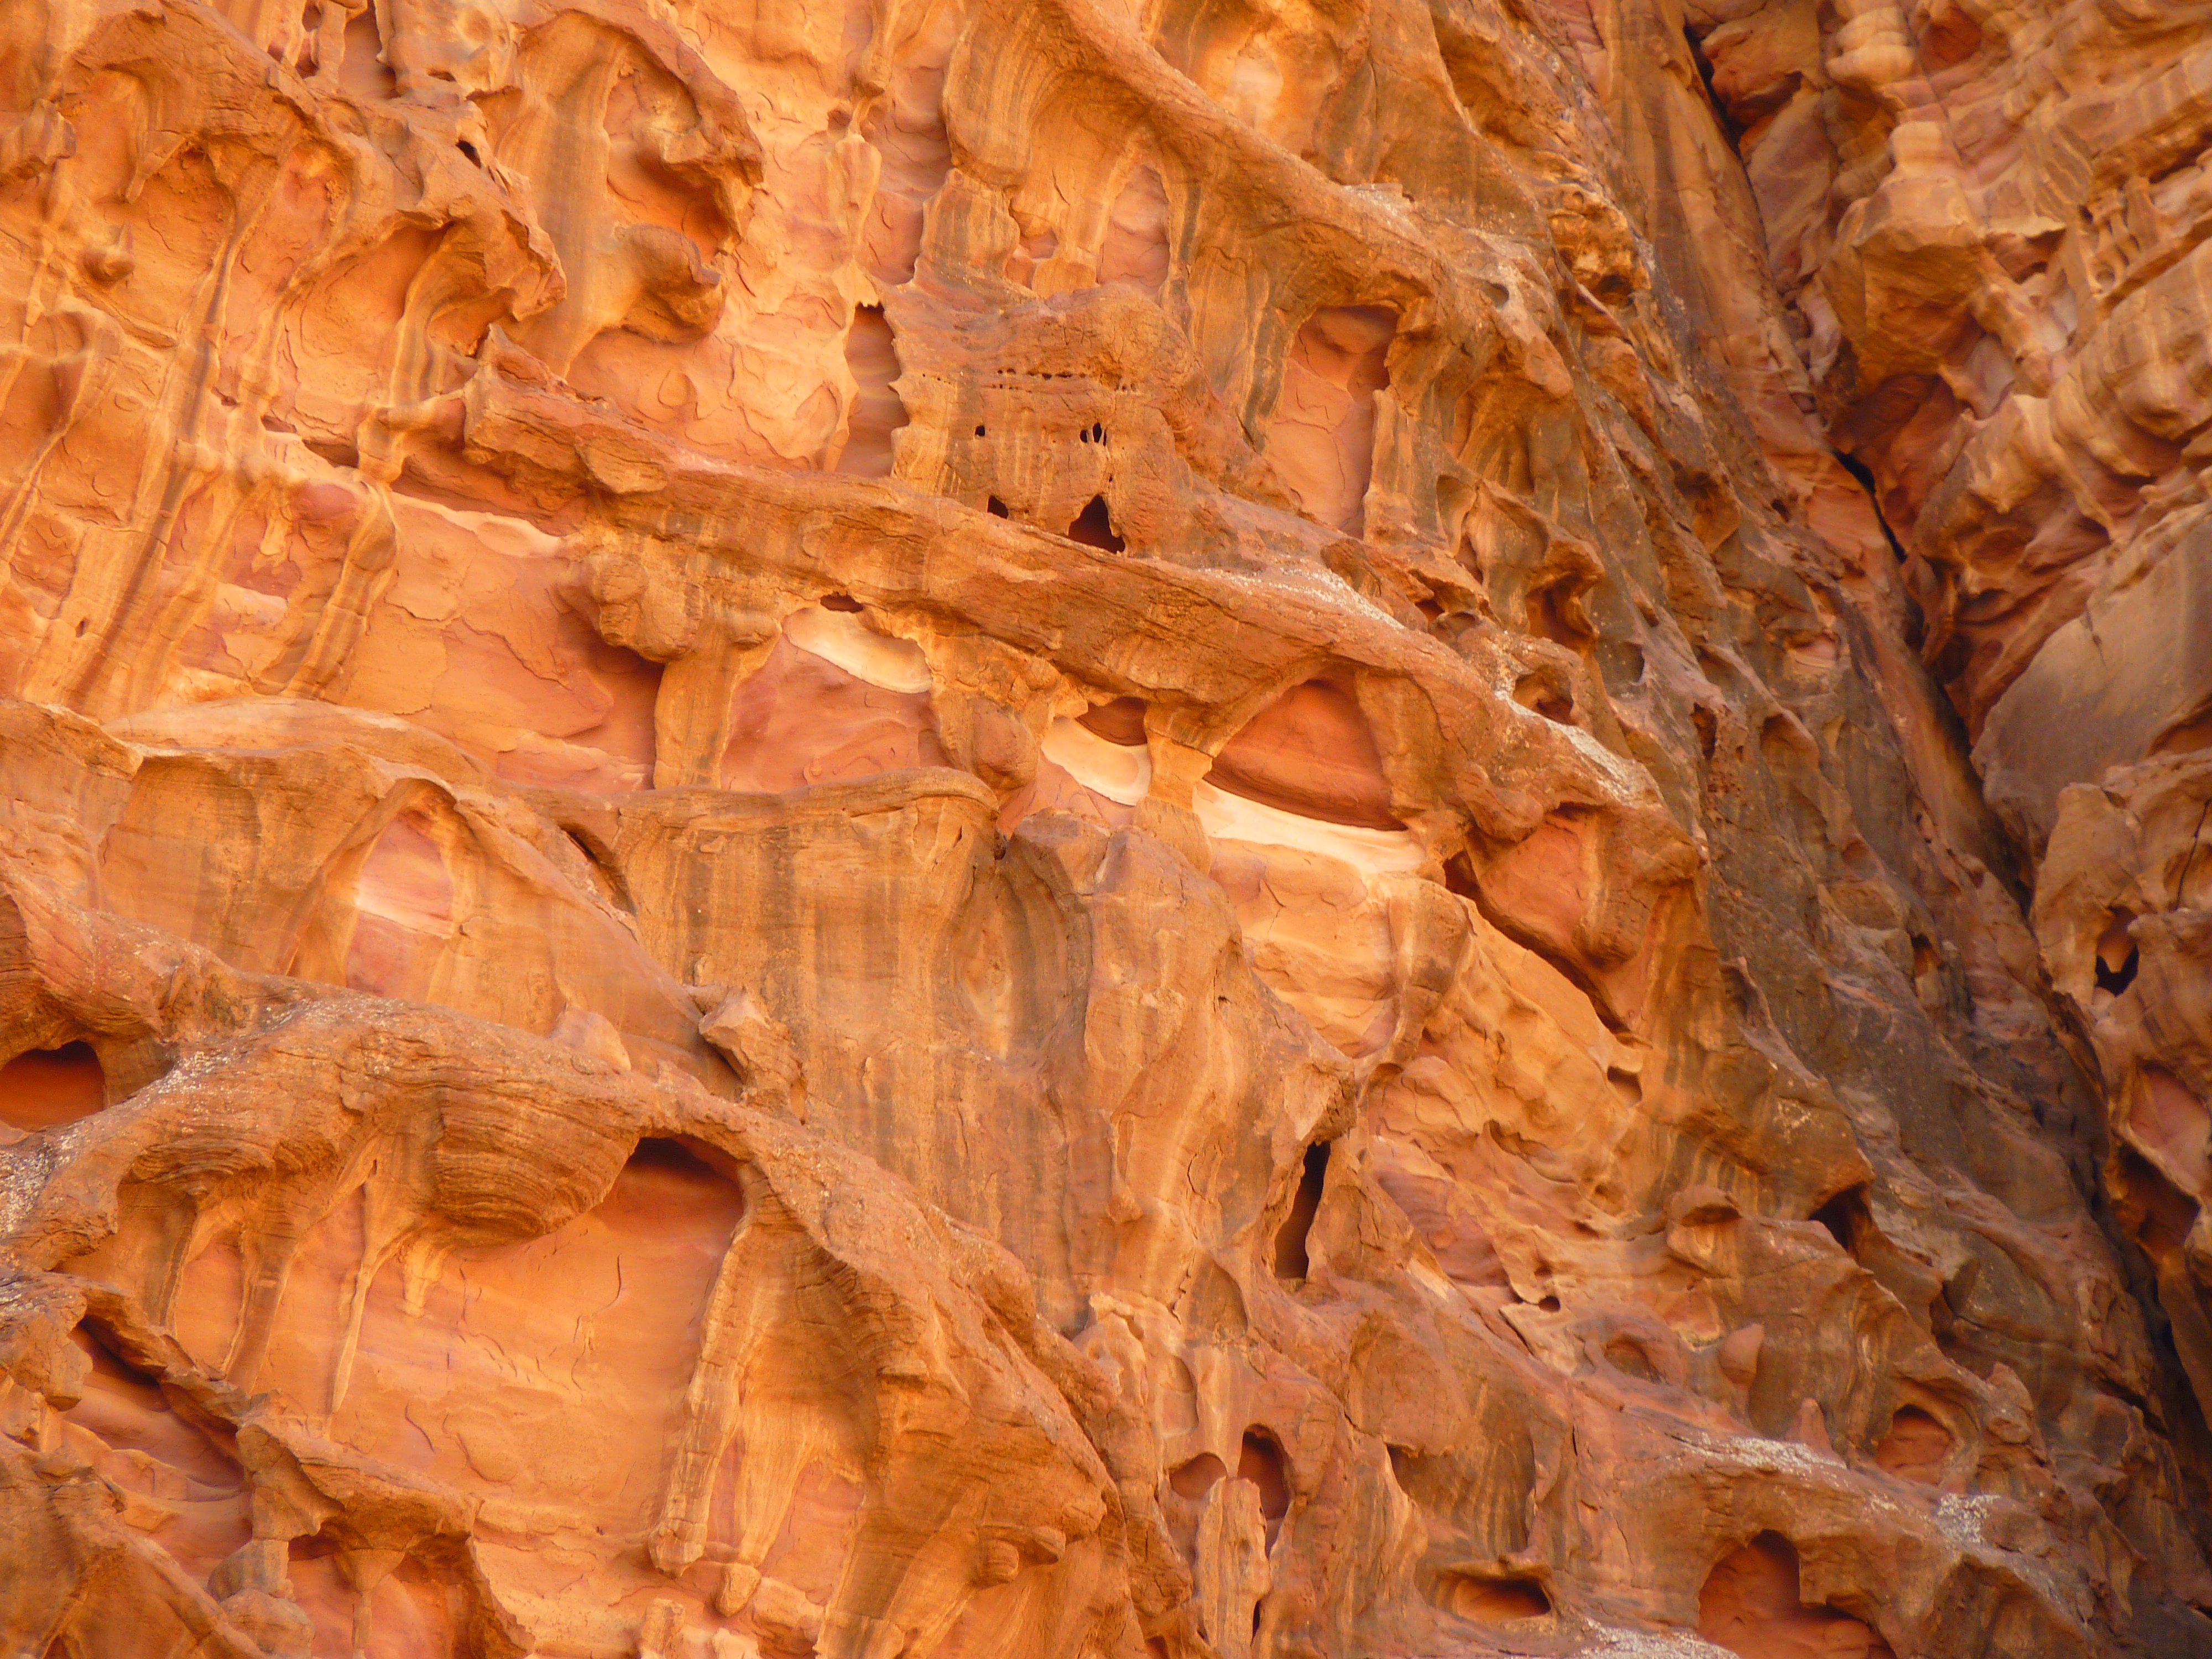
tree, rock, wood, leaf, desert, travel, formation, arch, cave, holiday, canyon, erosion, jordan, geology, carving, wadi, petra, negev, landform, sand stone, middle east, wadi rum, leaching, geographical feature, negev desert